Justice Party (United States)

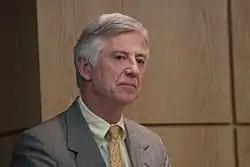
Former mayor of Salt Lake City Rocky Anderson founded the Justice Party and was the party's 2012 presidential candidate.

In December 2011, the Justice Party became a qualified party in Mississippi, the first state to recognize the party. From a small beginning, 30 persons at the launching event with no TV crew covering it, the Justice Party was able to put its founder Rocky Anderson on the ballot in 15 states and secure official write-in status in 25 additional states. It was the fifth largest third party in terms of presidential ballot access in the 2012 presidential election. On October 23, 2012, Anderson faced off with other third-party candidates Gary Johnson of the Libertarian Party, Jill Stein of the Green Party and Virgil Goode of the Constitution Party for a debate moderated by former CNN talk-show host Larry King. The candidates met again to debate on November 5, 2012, this time moderated by Ralph Nader. Rocky Anderson participated in three presidential debates on programs entitled "Expand the Debates" on the nationally televised "Democracy Now!"